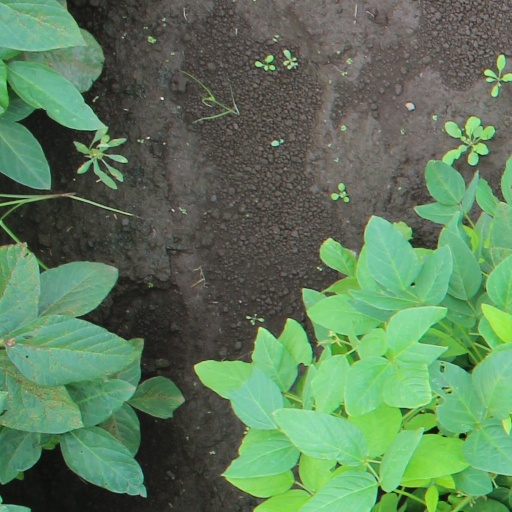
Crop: soybean